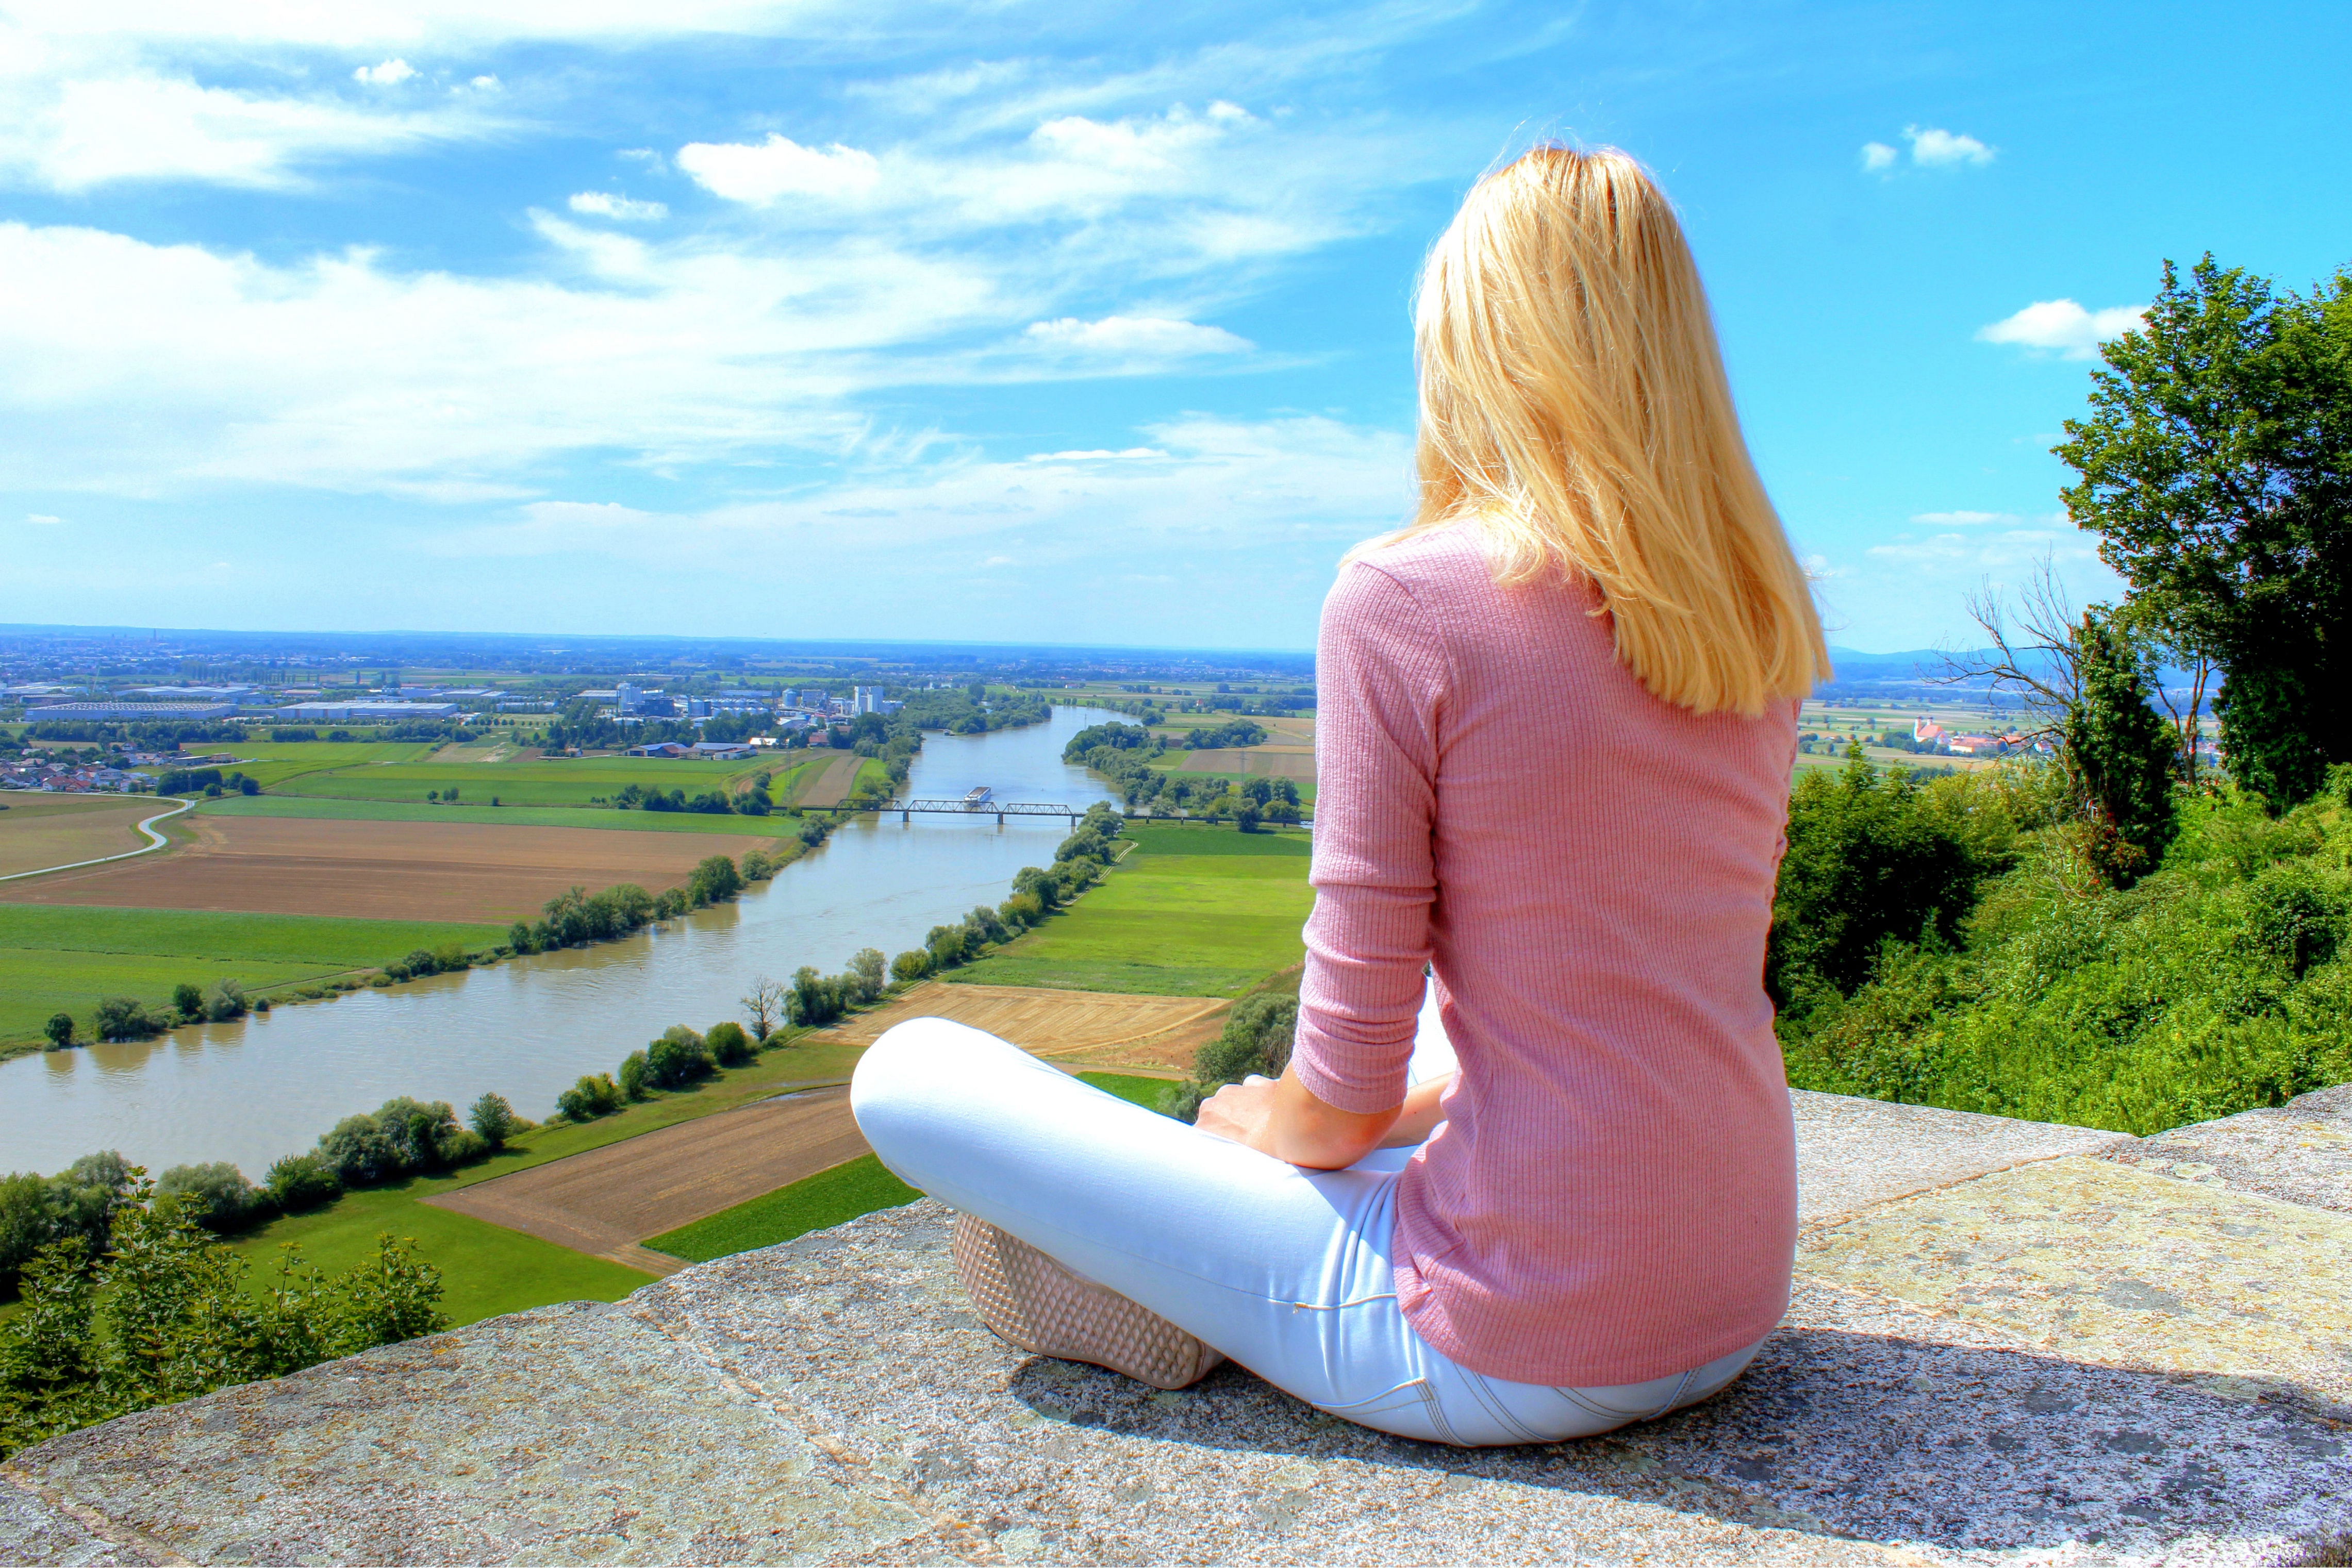
women, lady, model, person, photography, wallpaper, cloud, sky, plant, green, People in nature, azure, tree, grass, travel, leisure, knee, landscape, grassland, summer, horizon, natural landscape, human leg, electric blue, long hair, agriculture, blond, road, brown hair, denim, sitting, prairie, vacation, t shirt, rock, tourism, pasture, plantation, hill, field, fun